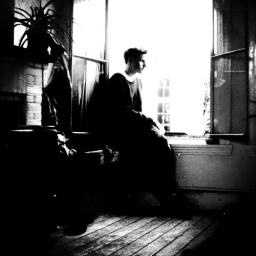
boy in the window